Battle of Ipsus

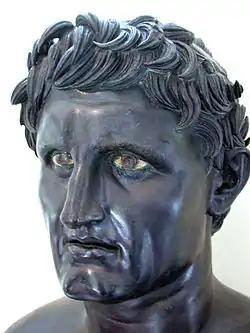
Bust of Seleucus, whose elephants decided the battle

Both sides probably deployed their troops in a standard Macedonian formation, with the phalanx of heavy infantry in the centre of the battle line. In front, and to the sides of the phalanx, light infantry were deployed to act as skirmishers and to protect the flanks of the phalanx; cavalry was split between the two wings. In the Antigonid line, Demetrius commanded the best of the cavalry, stationed on the right wing. Antigonus, with his personal bodyguard, was positioned in the centre behind the phalanx. The 75 elephants were deployed in front of the battle-line with their infantry guards.